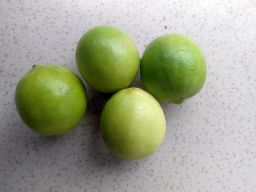
Fruit: Lime
Quality: Good